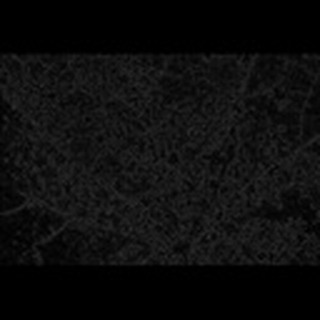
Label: cotton_powdery_mildew